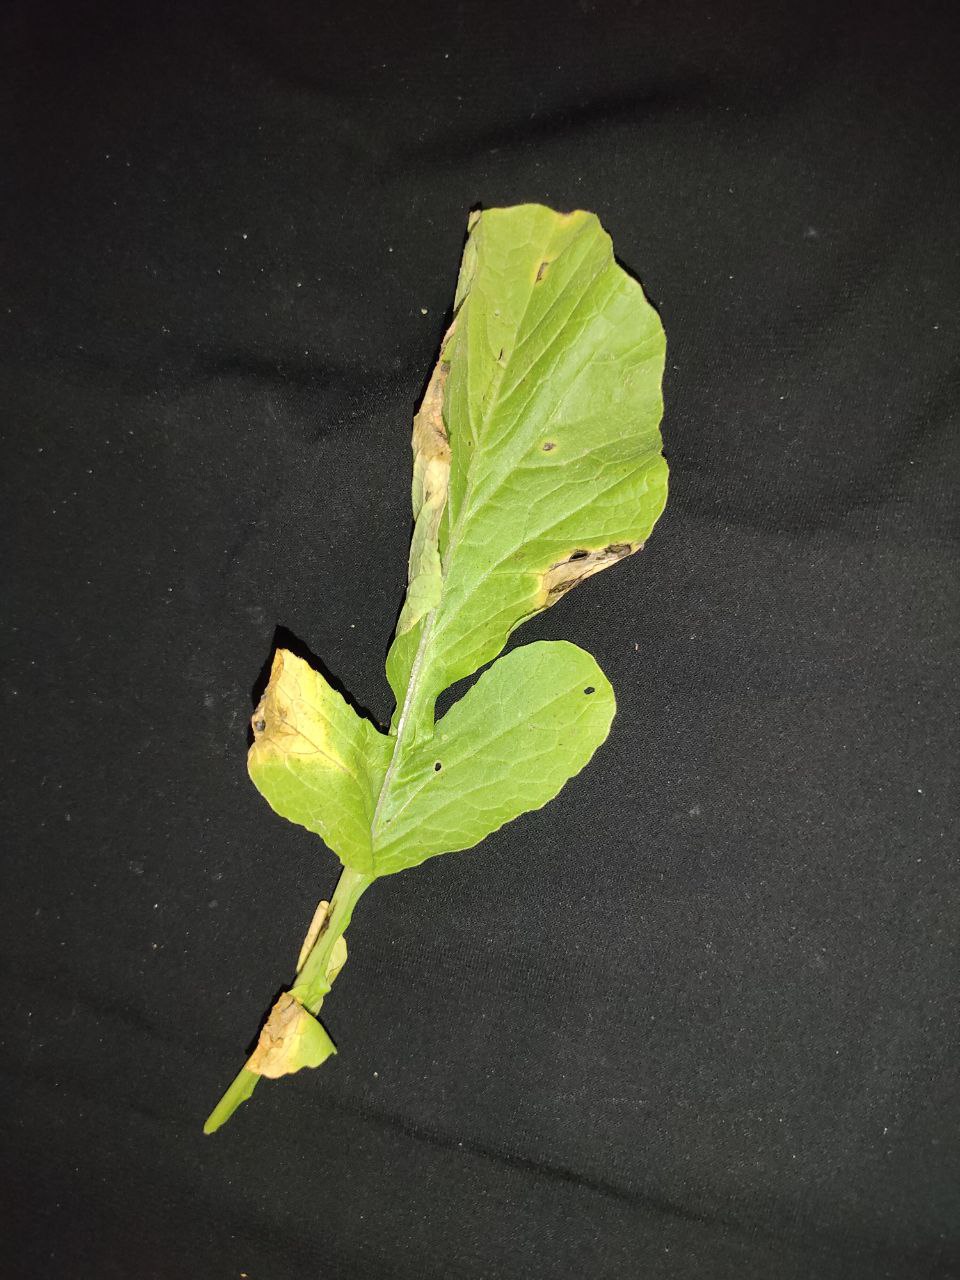
Label: Downey mildew